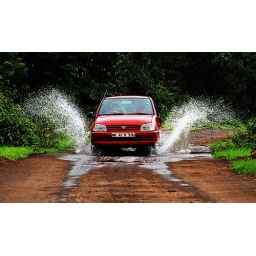
my little red car :DThe photograph has been shot by Geetanjali (my wife) :)